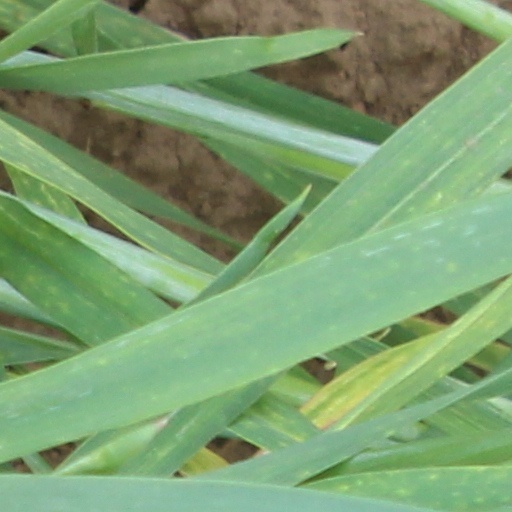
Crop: wheat